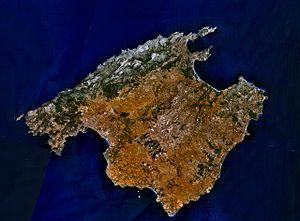
Les îles Baléares sont l'une des communautés autonomes d'Espagne.